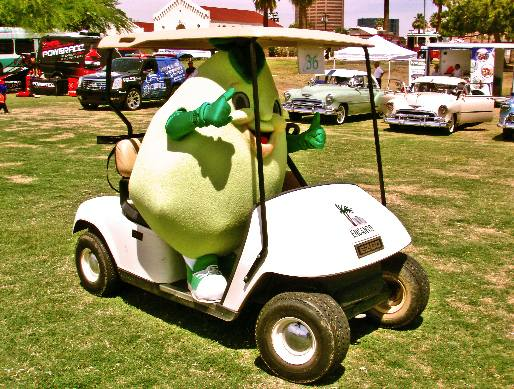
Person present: No